Korean cuisine

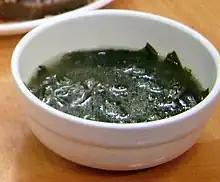
Miyeok guk, a soup made from the sea seaweed, miyeok

Fish and shellfish have been a major part of Korean cuisine because of the oceans bordering the peninsula. Evidence from the 12th century illustrates commoners consumed a diet mostly of fish and shellfish, such as shrimp, clams, oysters, abalone, and loach, while sheep and hogs were reserved for the upper class.